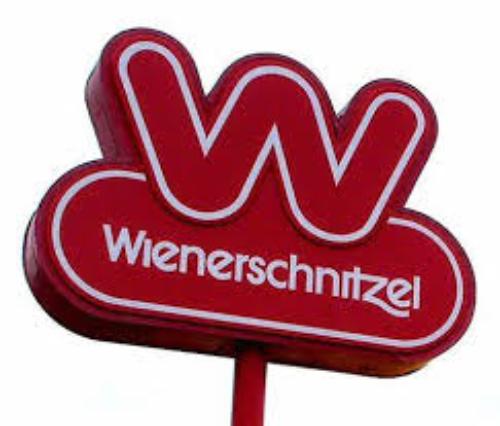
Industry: Food